Bethlehem Steel

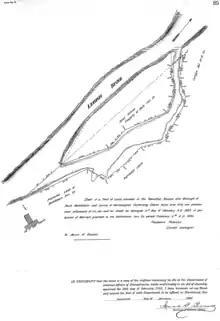
A February 1880 illustration of the eleven acres of land issued to Bethlehem Steel by present-day three local jurisdictions, Lower Saucon Township, South Bethlehem, and Northampton County

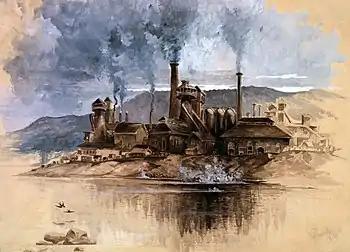
"Bethlehem Steel Works", an 1881 watercolor by Joseph Pennell

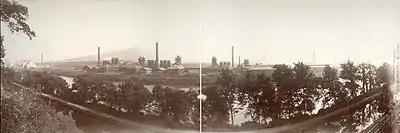
The Bethlehem Steel plant in Bethlehem, Pennsylvania, photographed by William H. Rau in 1896

In 1857, the first iron works in Bethlehem, Pennsylvania was launched as the Saucona Iron Company by Augustus Wolle. That same year, the Panic of 1857, a national financial crisis, halted the company's further organization. Another organization subsequently started, its site moved elsewhere to South Bethlehem, and the company's name was changed to the Bethlehem Rolling Mill and Iron Company. On June 14, 1860, the board of directors of the fledgling company elected Alfred Hunt president.